Kozmodemyansk, Mari El Republic

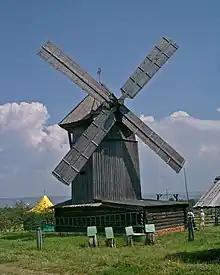
Windmill in the Mari Ethnographic Museum

A local museum was opened in 1919 and now contains paintings by many Mari and Russian artists. A regional museum to preserve artifacts of the Mari culture was opened in 1979. An open-air ethnographic museum opened in 1983. It contains over sixty varied buildings typical of Russian/Mari culture. They house over 2,000 exhibits of artisan craft and tools. Even the variety of fences around the grounds display typical Mari designs.